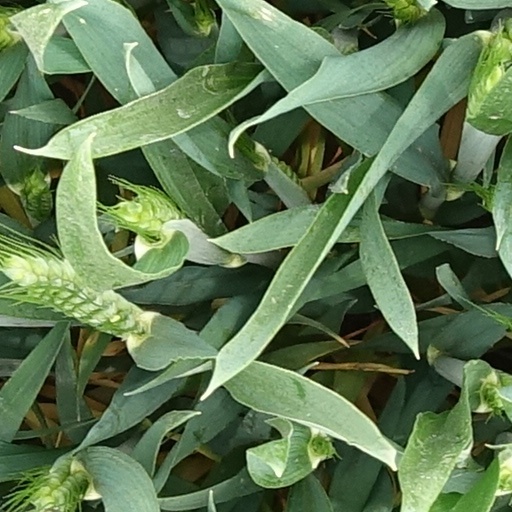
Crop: wheat